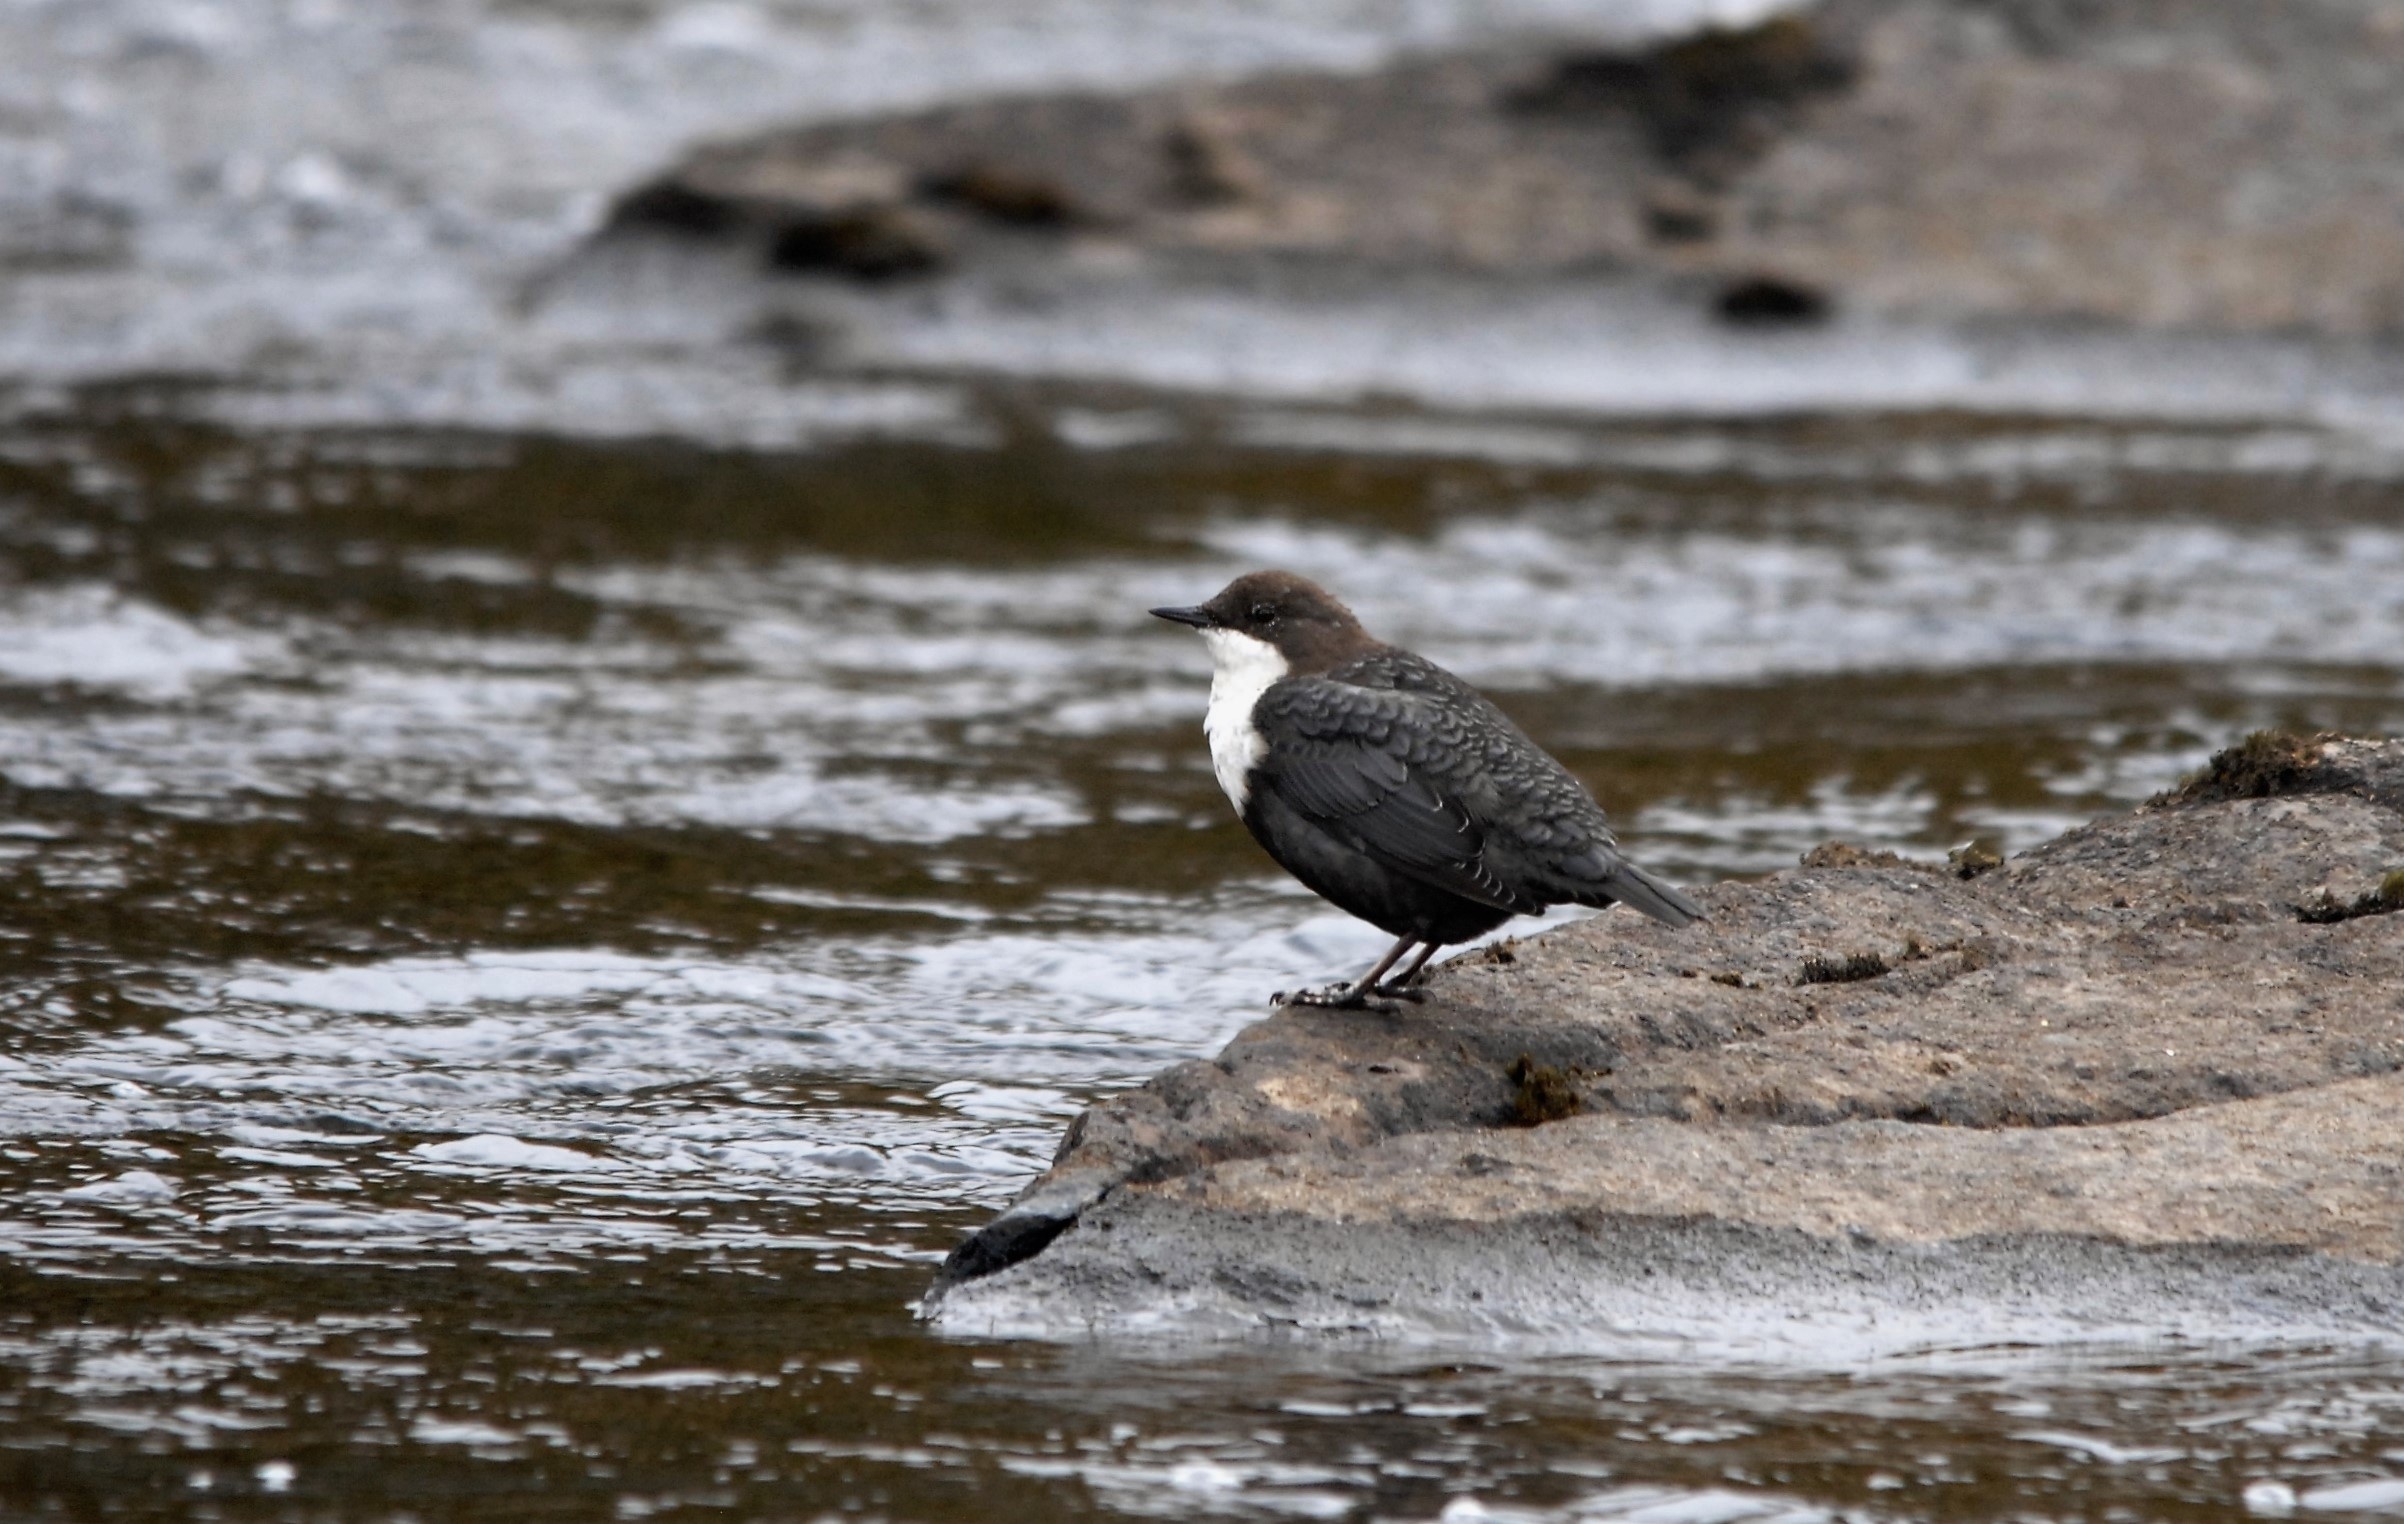
sea, water, nature, bird, wildlife, beak, fauna, vertebrate, cormorant, shorebird, cinclidae